Kangta

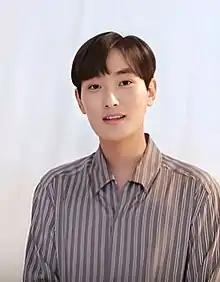
Kangta in 2018

An Chil-hyun (born October 10, 1979), known professionally as Kangta (stylized sometimes in all caps and formerly as KangTa), is a South Korean singer, composer, songwriter, record producer, actor and radio personality. He is well known as a member of boy band H.O.T. He is also an executive of SM Entertainment since 2005 and the chief producer of Kreation Music Rights's label Smashhit since 2023.